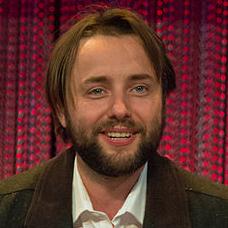
Age: 34